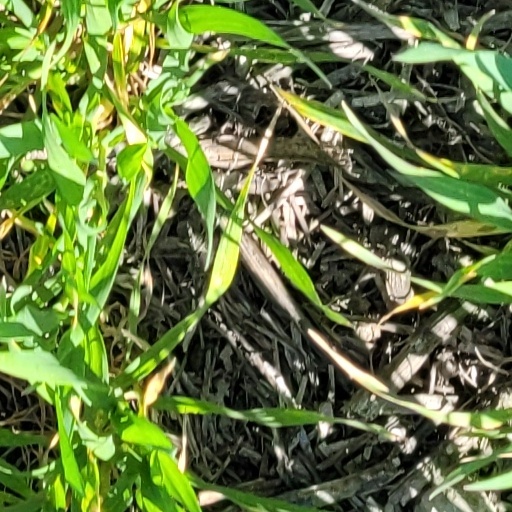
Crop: wheat